Shrewsbury Museum and Art Gallery

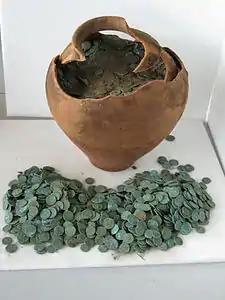
The Shrewsbury Hoard is on permanent display in the museum.

The museum was quick to encourage local inhabitants "...to raise the character and increase the intellectual resources of a District". Significant local figures including nobility, gentry and clergy were invited to donate items. Items were given by many including Sir Baldwin Leighton (Bart), Right Hon Lord Berwick, His Excellency Sir Henry Huntley, Sir J. R. Kynaston (Bart) and Sir Rowland Hill MP (Bart). The museum also had close links to, and received donations from, eminent scientists of the time including Charles Darwin, Henry Blunt and Sir Roderick Impey Murchison.